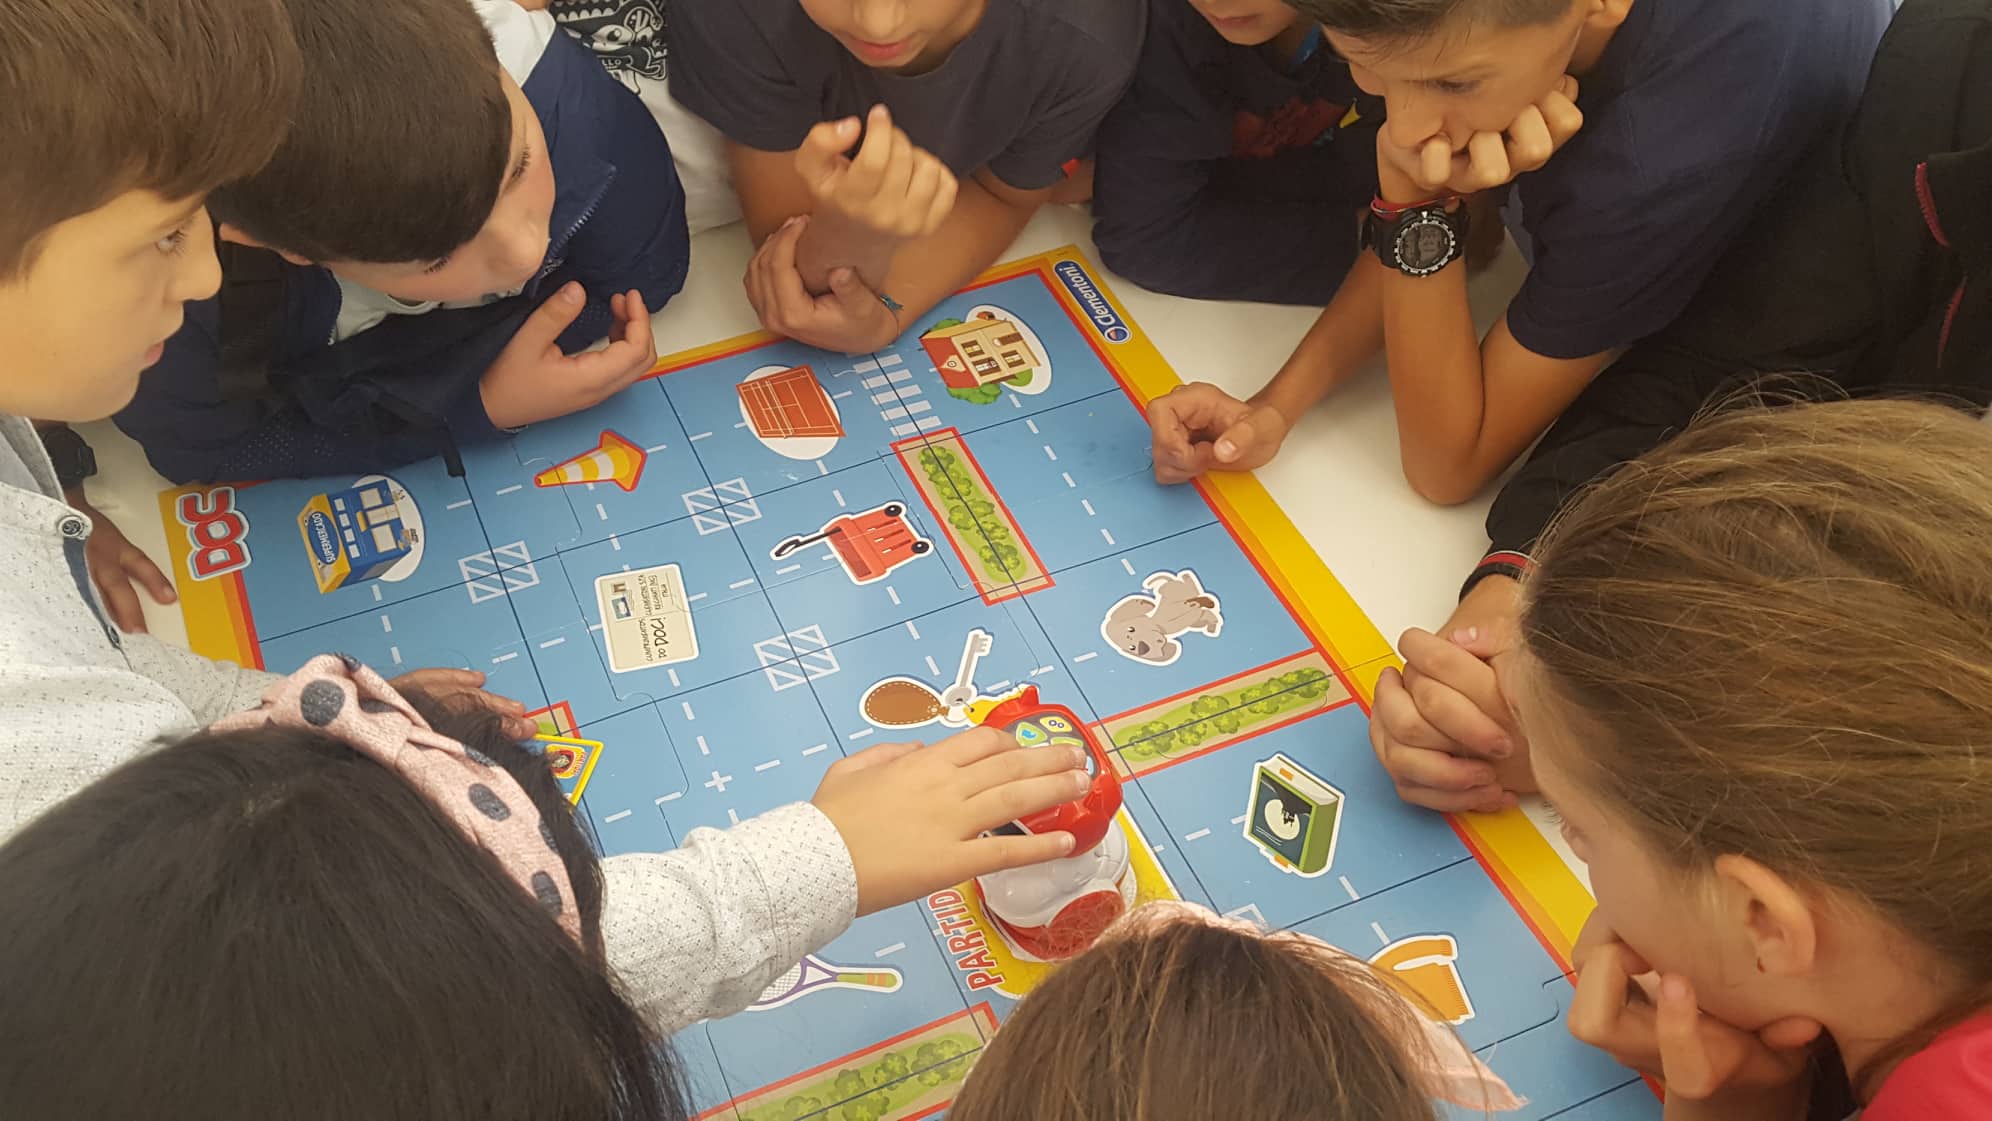
code, games, learning, play, community, fun, sharing, child, leisure, recreation, hand, indoor games and sports, adaptation, room, finger, student, world, team, collaboration, kindergarten